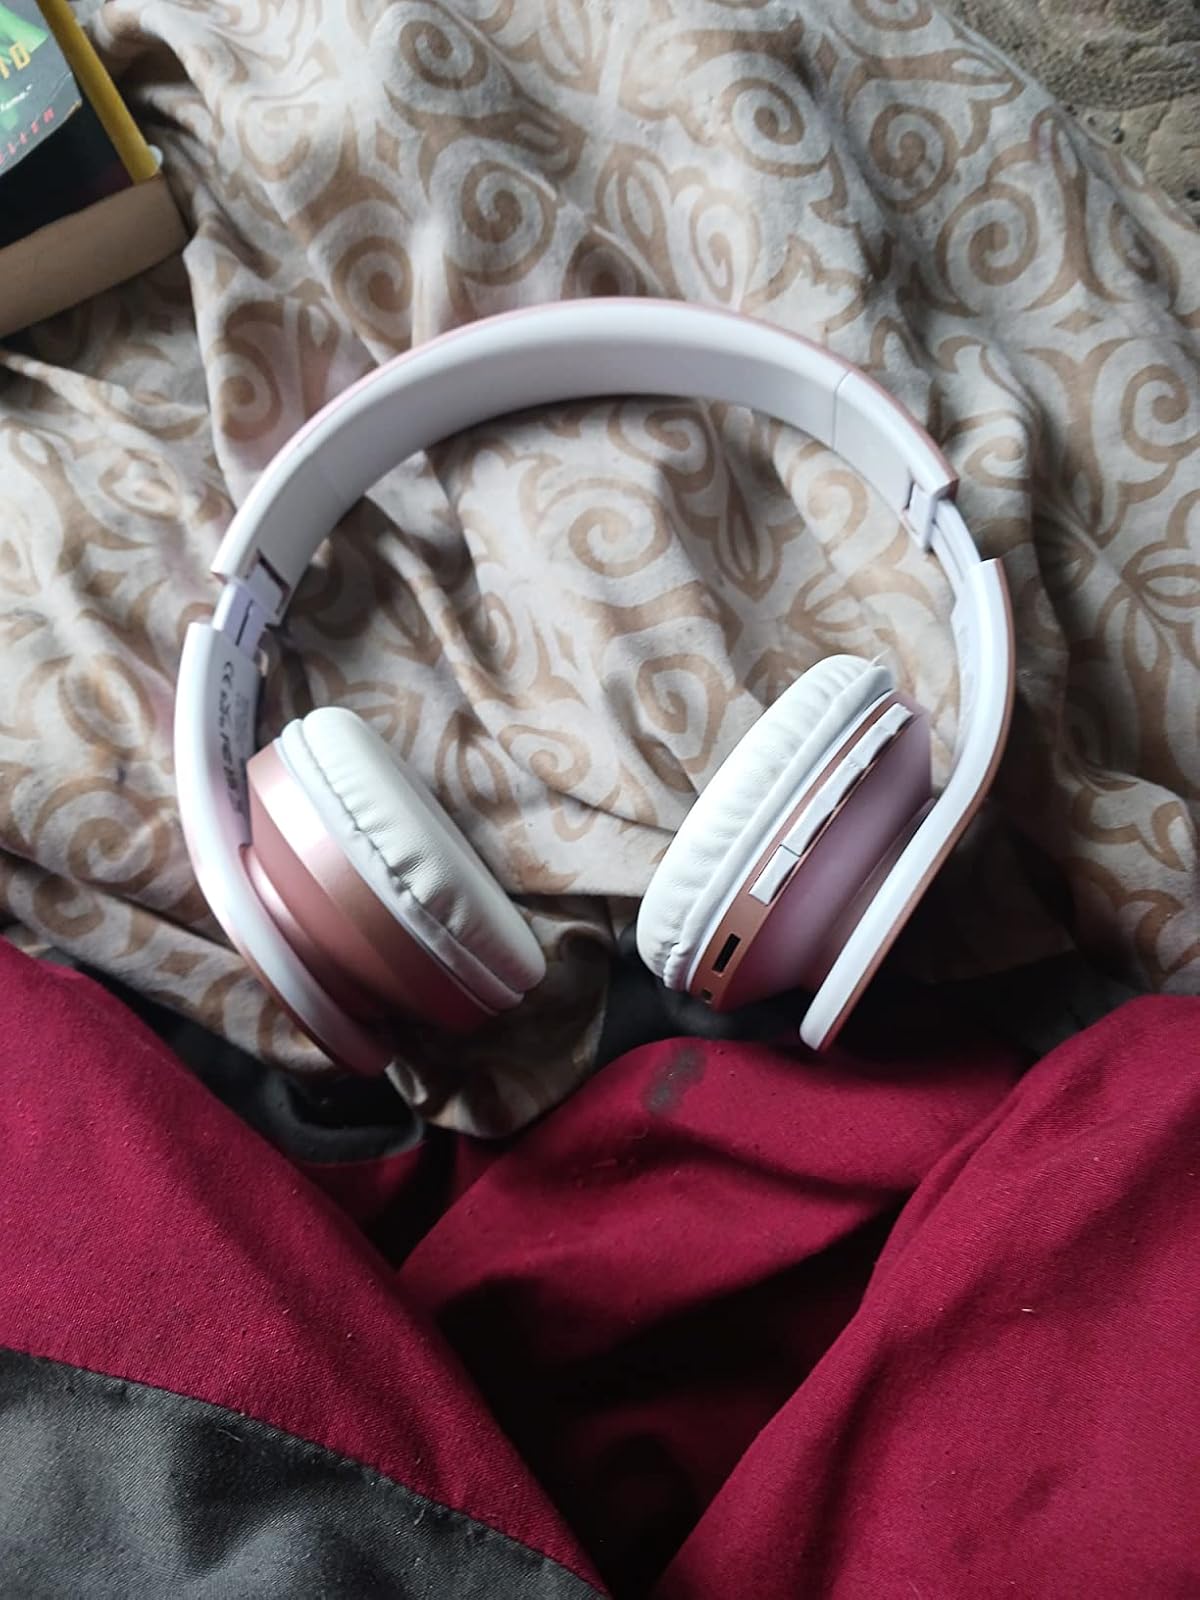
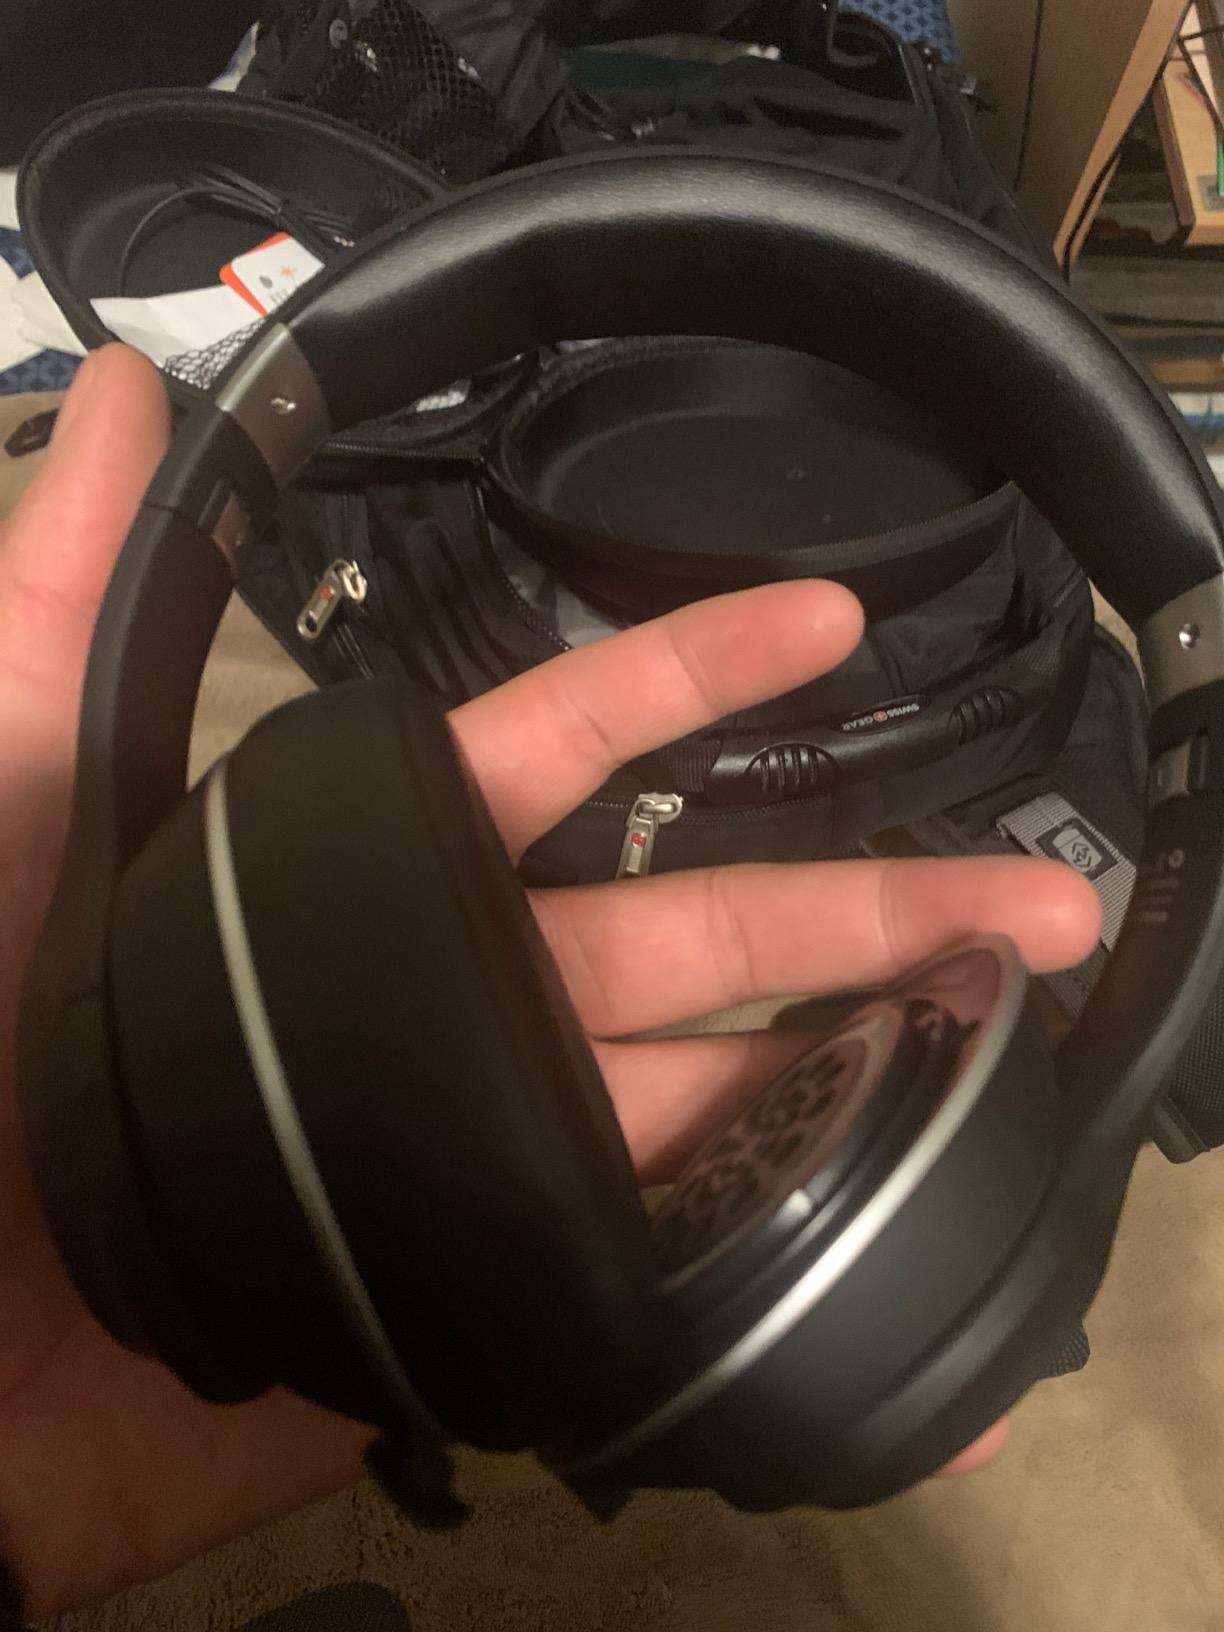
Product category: headphones
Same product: no